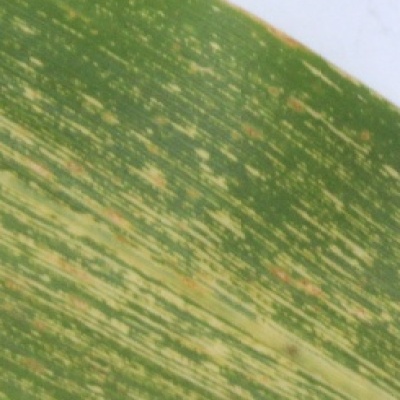
Label: Corn_(Maize)___Maize_Streak_Virus